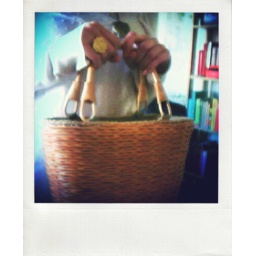
My super cute basket bag that I found in a thrift store for $5~